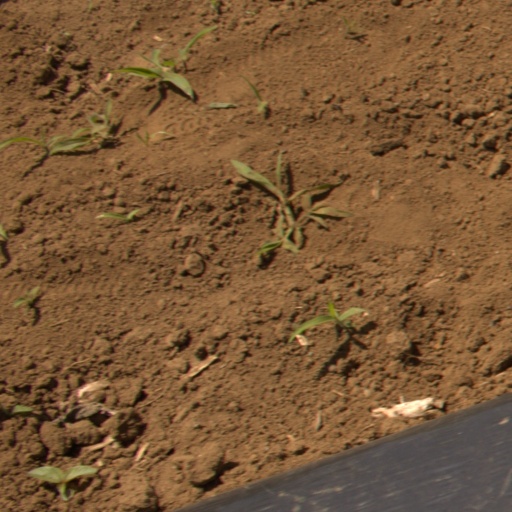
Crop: Jerusalem artichoke